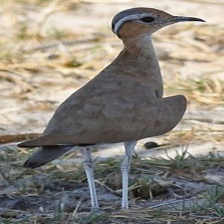
Species: BURCHELLS COURSER
Scientific name: CURSORIUS RUFUS